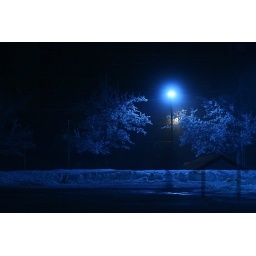
blue lamp in the fogwa